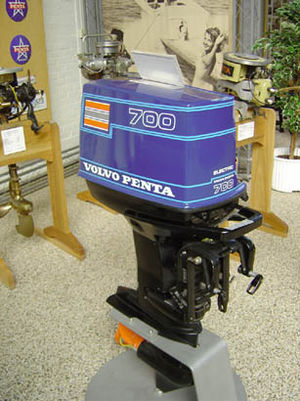
Volvo Museum / Galleri
Volvo Museum er et teknisk museum, der udstiller biler af mærket Volvo, som ligger i Göteborg i Sverige. Museet ejes og drives af bilproducenten Volvo. Blant de udstillede biler er ÖV 4, lastbiler og busser samt fartøjer fra Volvo Aero og Volvo Penta, samt Assar Gabrielsson og Gustaf Larson skriveborde fra firmaets opstart.